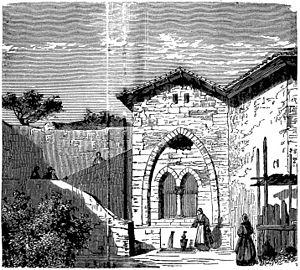
La fontaine Diane, anciennement appelée Hountélie, parfois Houndélie, francisé en Fontélie, est une fontaine située dans les remparts sud de la ville de Lectoure.